Illinois

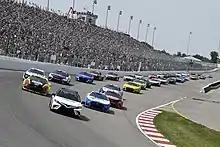
The inaugural Enjoy Illinois 300 at Gateway Motorsports Park in Madison

The coal industry of Illinois has its origins in the middle 19th century, when entrepreneurs such as Jacob Loose discovered coal in locations such as Sangamon County. Jacob Bunn contributed to the development of the Illinois coal industry. Coal mining in central and southern Illinois was important in the late 19th and early 20th centuries. The 1909 Cherry Mine disaster was an underground fire that killed 259 miners in the third worst disaster in the history of American coal miing. After 1940 there was a slow decline in coal mining.